Cy Young

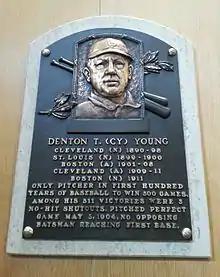
Young's plaque at the National Baseball Hall of Fame and Museum

In 1910, it was reported that Young became a vegetarian, after baseball and working on his farm. In 1913, he served as manager of the Cleveland Green Sox of the Federal League, which was at the time an outlaw league. However, he never worked in baseball after that.